Sky position (RA, Dec in degrees): 176.02, 28.102
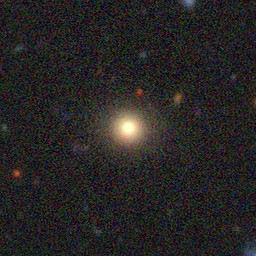
Galaxy morphology: Round Smooth Galaxies